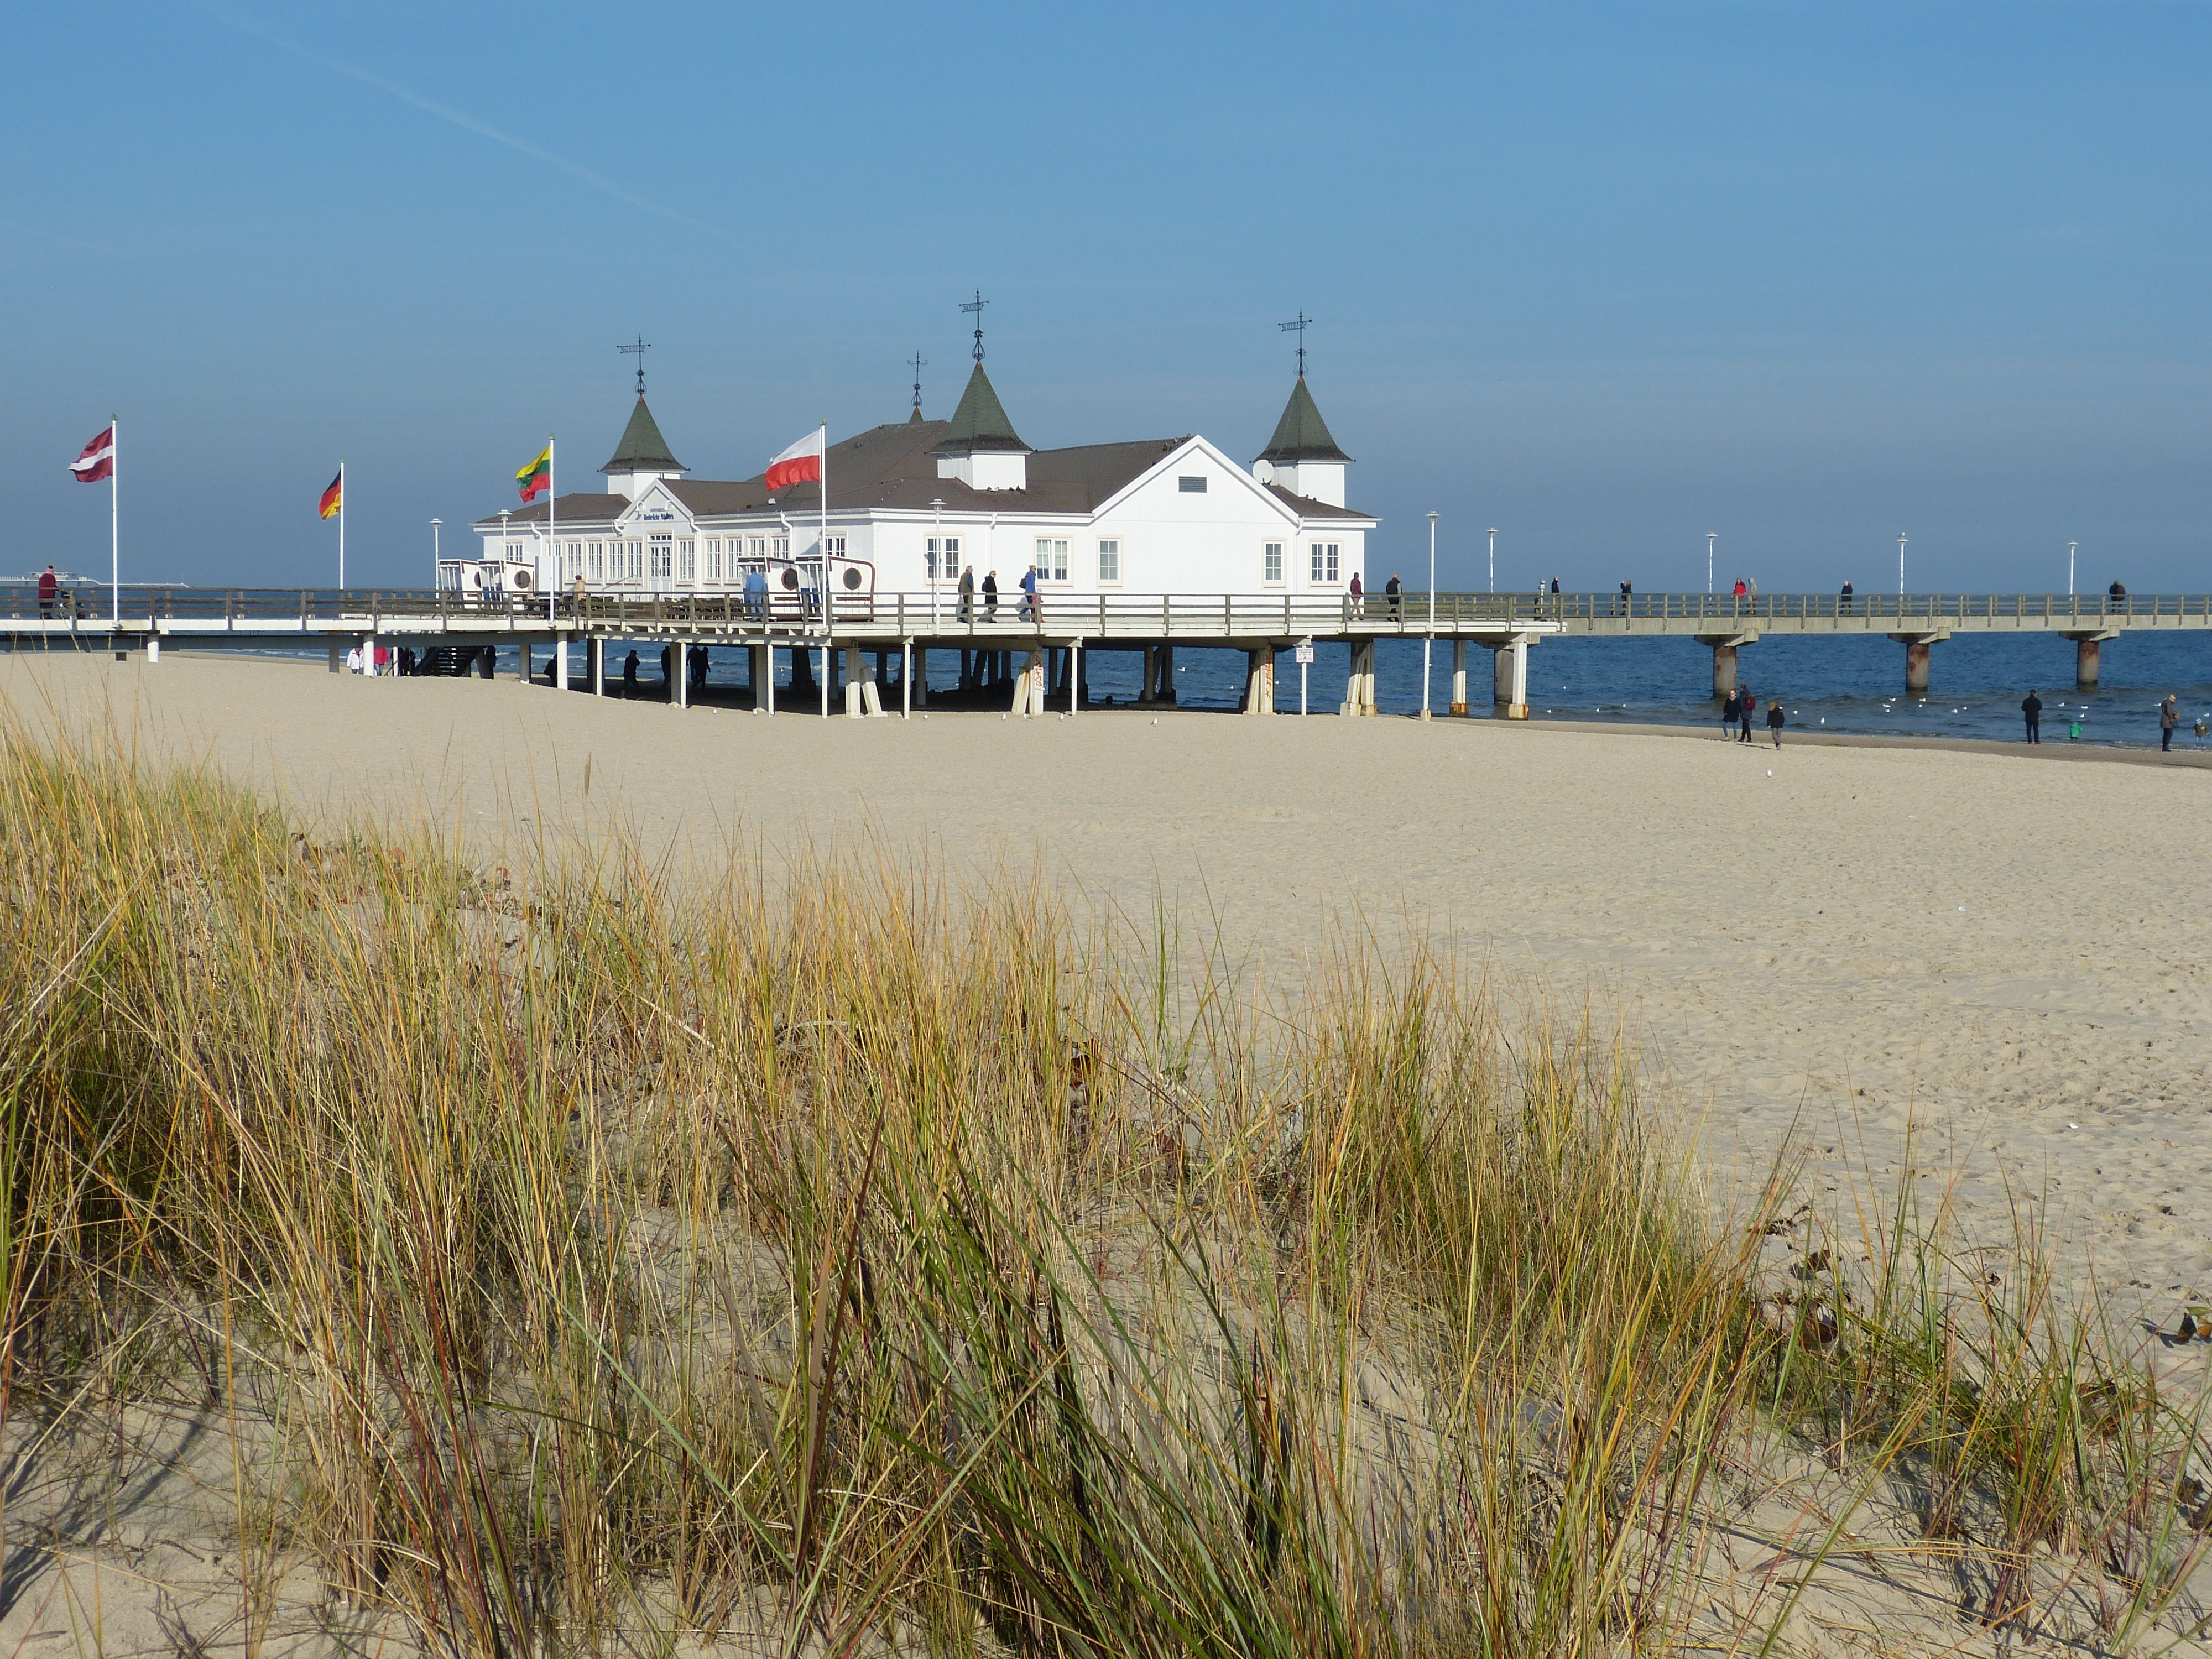
beach, landscape, sea, coast, sand, ocean, boardwalk, shore, pier, walkway, bay, island, body of water, usedom, cape, baltic sea, sea bridge, western pomerania, ahlbeck, emperor's bath